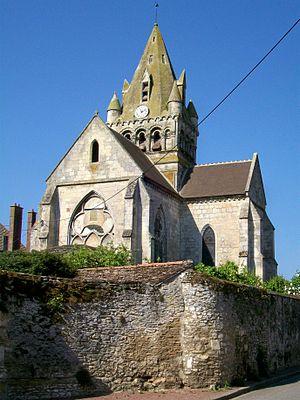
L'église de Rully avec son clocher roman, classée Monument historique, vue depuis l'est (rue de Conce).
Rully est une commune française située dans le département de l'Oise, en région Hauts-de-France.
L'église Notre-Dame-et-Saint-Rieul est une église catholique paroissiale située à Rully, dans le département français de l'Oise et la région Hauts-de-France. C'est l'une des très rares églises placées sous le patronnage de saint Rieul, Évangélisateur du pays de France et premier évêque de Senlis, mort à la fin du IVᵉ ou au début du Vᵉ siècle : la paroisse existe sans doute depuis cette époque, et peut être considérée comme l'une des plus anciennes de la région. Aucune partie de l'église n'est toutefois antérieure au XIIᵉ siècle. Au début du XIIᵉ siècle, la précédente église reçoit un nouveau clocher et sans doute un nouveau chœur, et le premier étage du clocher en subsiste à ce jour. Peu avant le milieu du XIIᵉ siècle, le clocher est pourvu d'un second étage, qui surprend par la richesse de son ornementation, et la sculpture d'inspiration antique de ses chapiteaux et de sa frise, d'un type plus propre au midi de la France. La nef, non voûtée mais assez spacieuse, et son portail occidental datent de la même époque. Ils sont toujours de style roman. Le reste de l'église est gothique.
Cet article recense les monuments historiques de l'est de l'Oise, en région des Hauts-de-France, en France.